Navajo

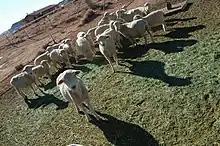
Dibé (sheep) remain an important aspect of Navajo culture.

In 1937, Boston heiress Mary Cabot Wheelright and Navajo singer and medicine man Hastiin Klah founded the Wheelwright Museum of the American Indian in Santa Fe. It is a repository for sound recordings, manuscripts, paintings, and sandpainting tapestries of the Navajos. It also featured exhibits to express the beauty, dignity, and logic of the Navajo religion. When Klah met Cabot in 1921, he witnessed decades of efforts by the US government and missionaries to assimilate the Navajos into mainstream society. The museum was founded to preserve the religion and traditions of the Navajo, which Klah was sure would otherwise soon be lost forever.